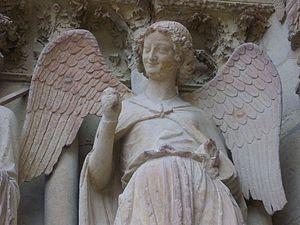
Cathédrale Notre-Dame de Reims (Marne, France). Statue de l'Ange au Sourire